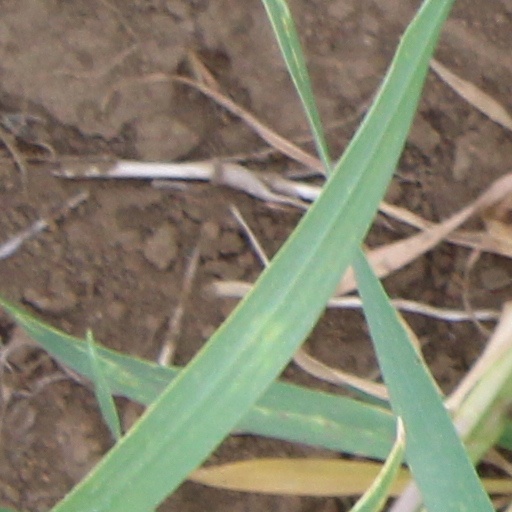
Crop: wheat